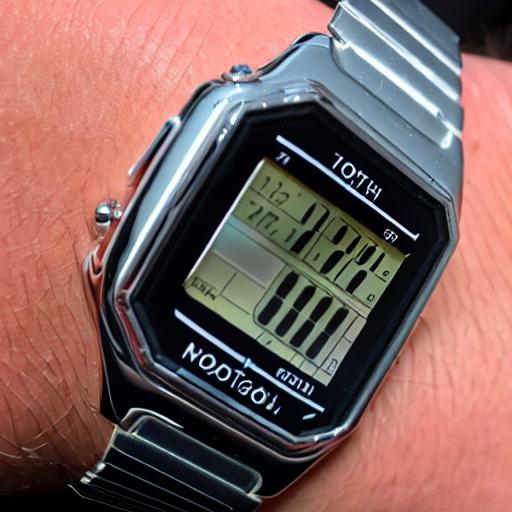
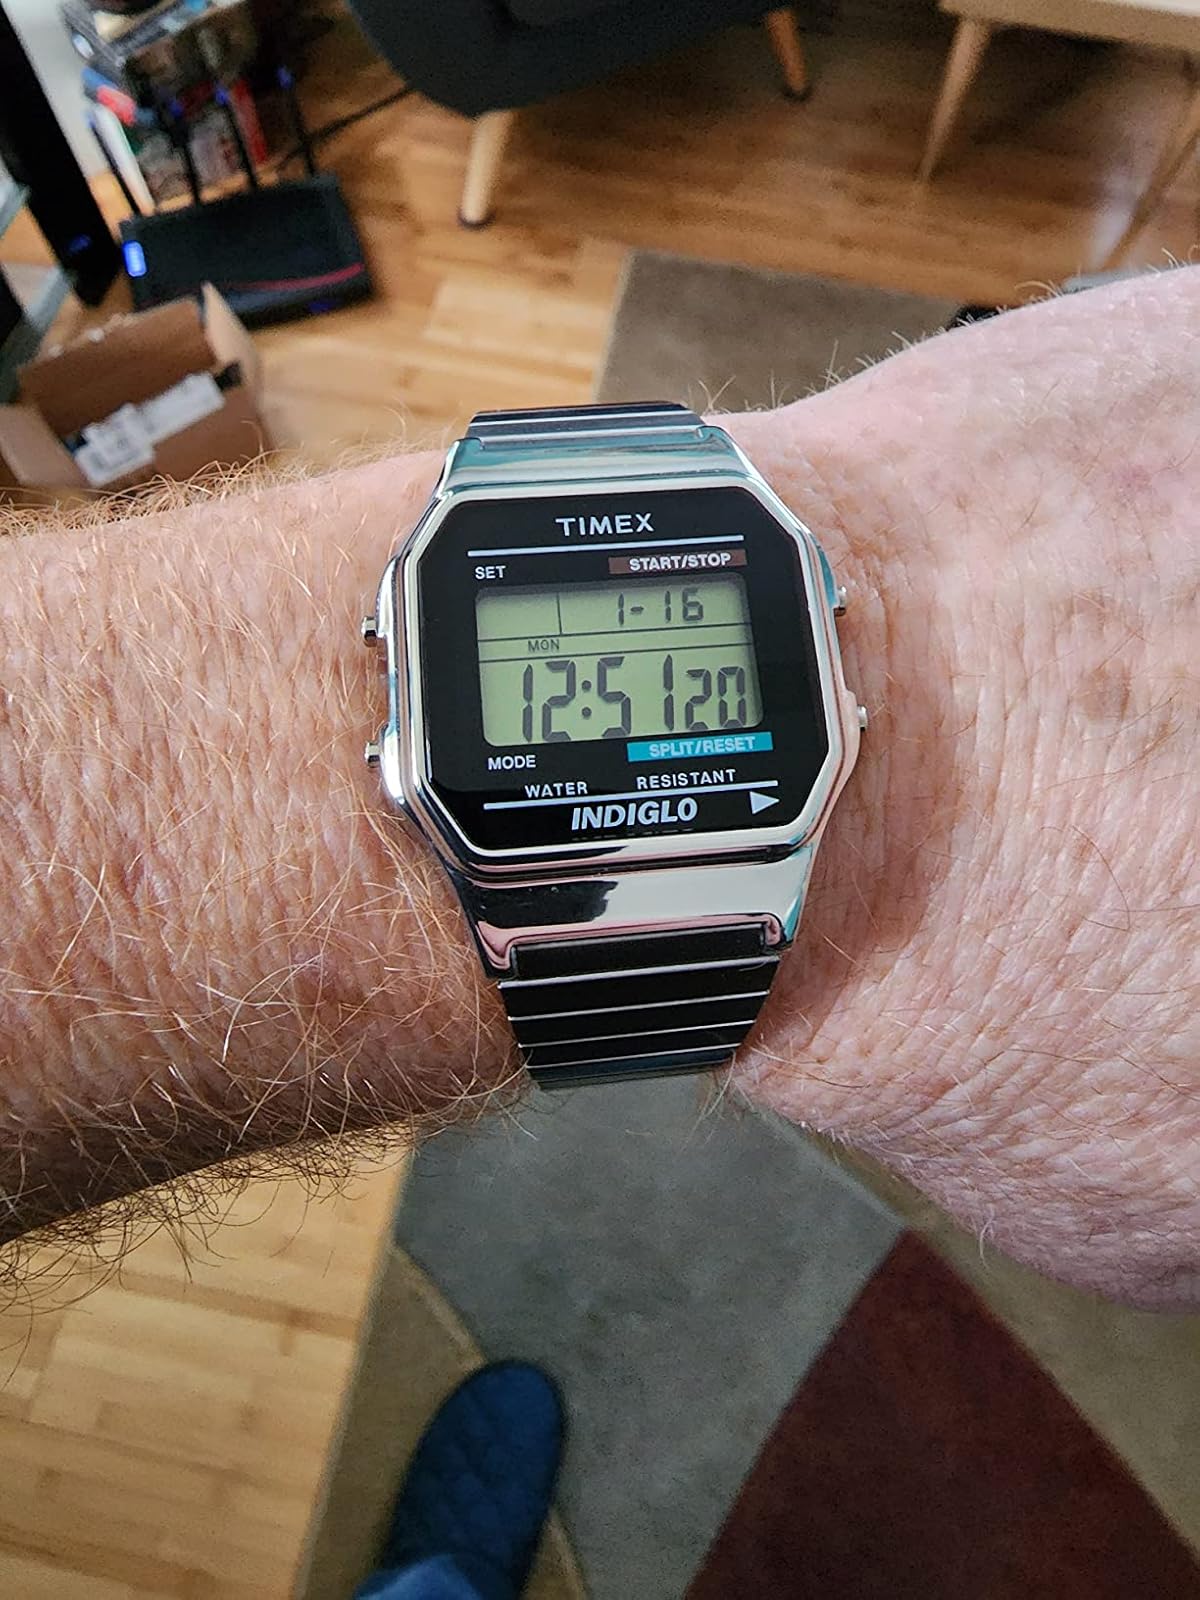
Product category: accessories_watch
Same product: no